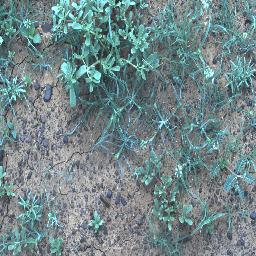
Label: negative